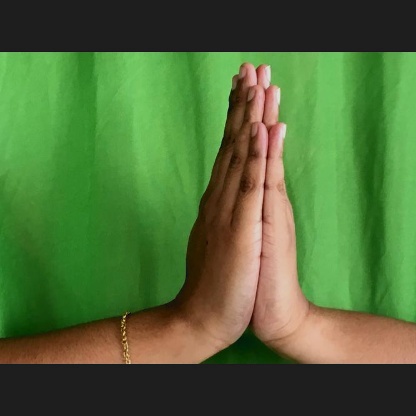
Mudra: Anjali